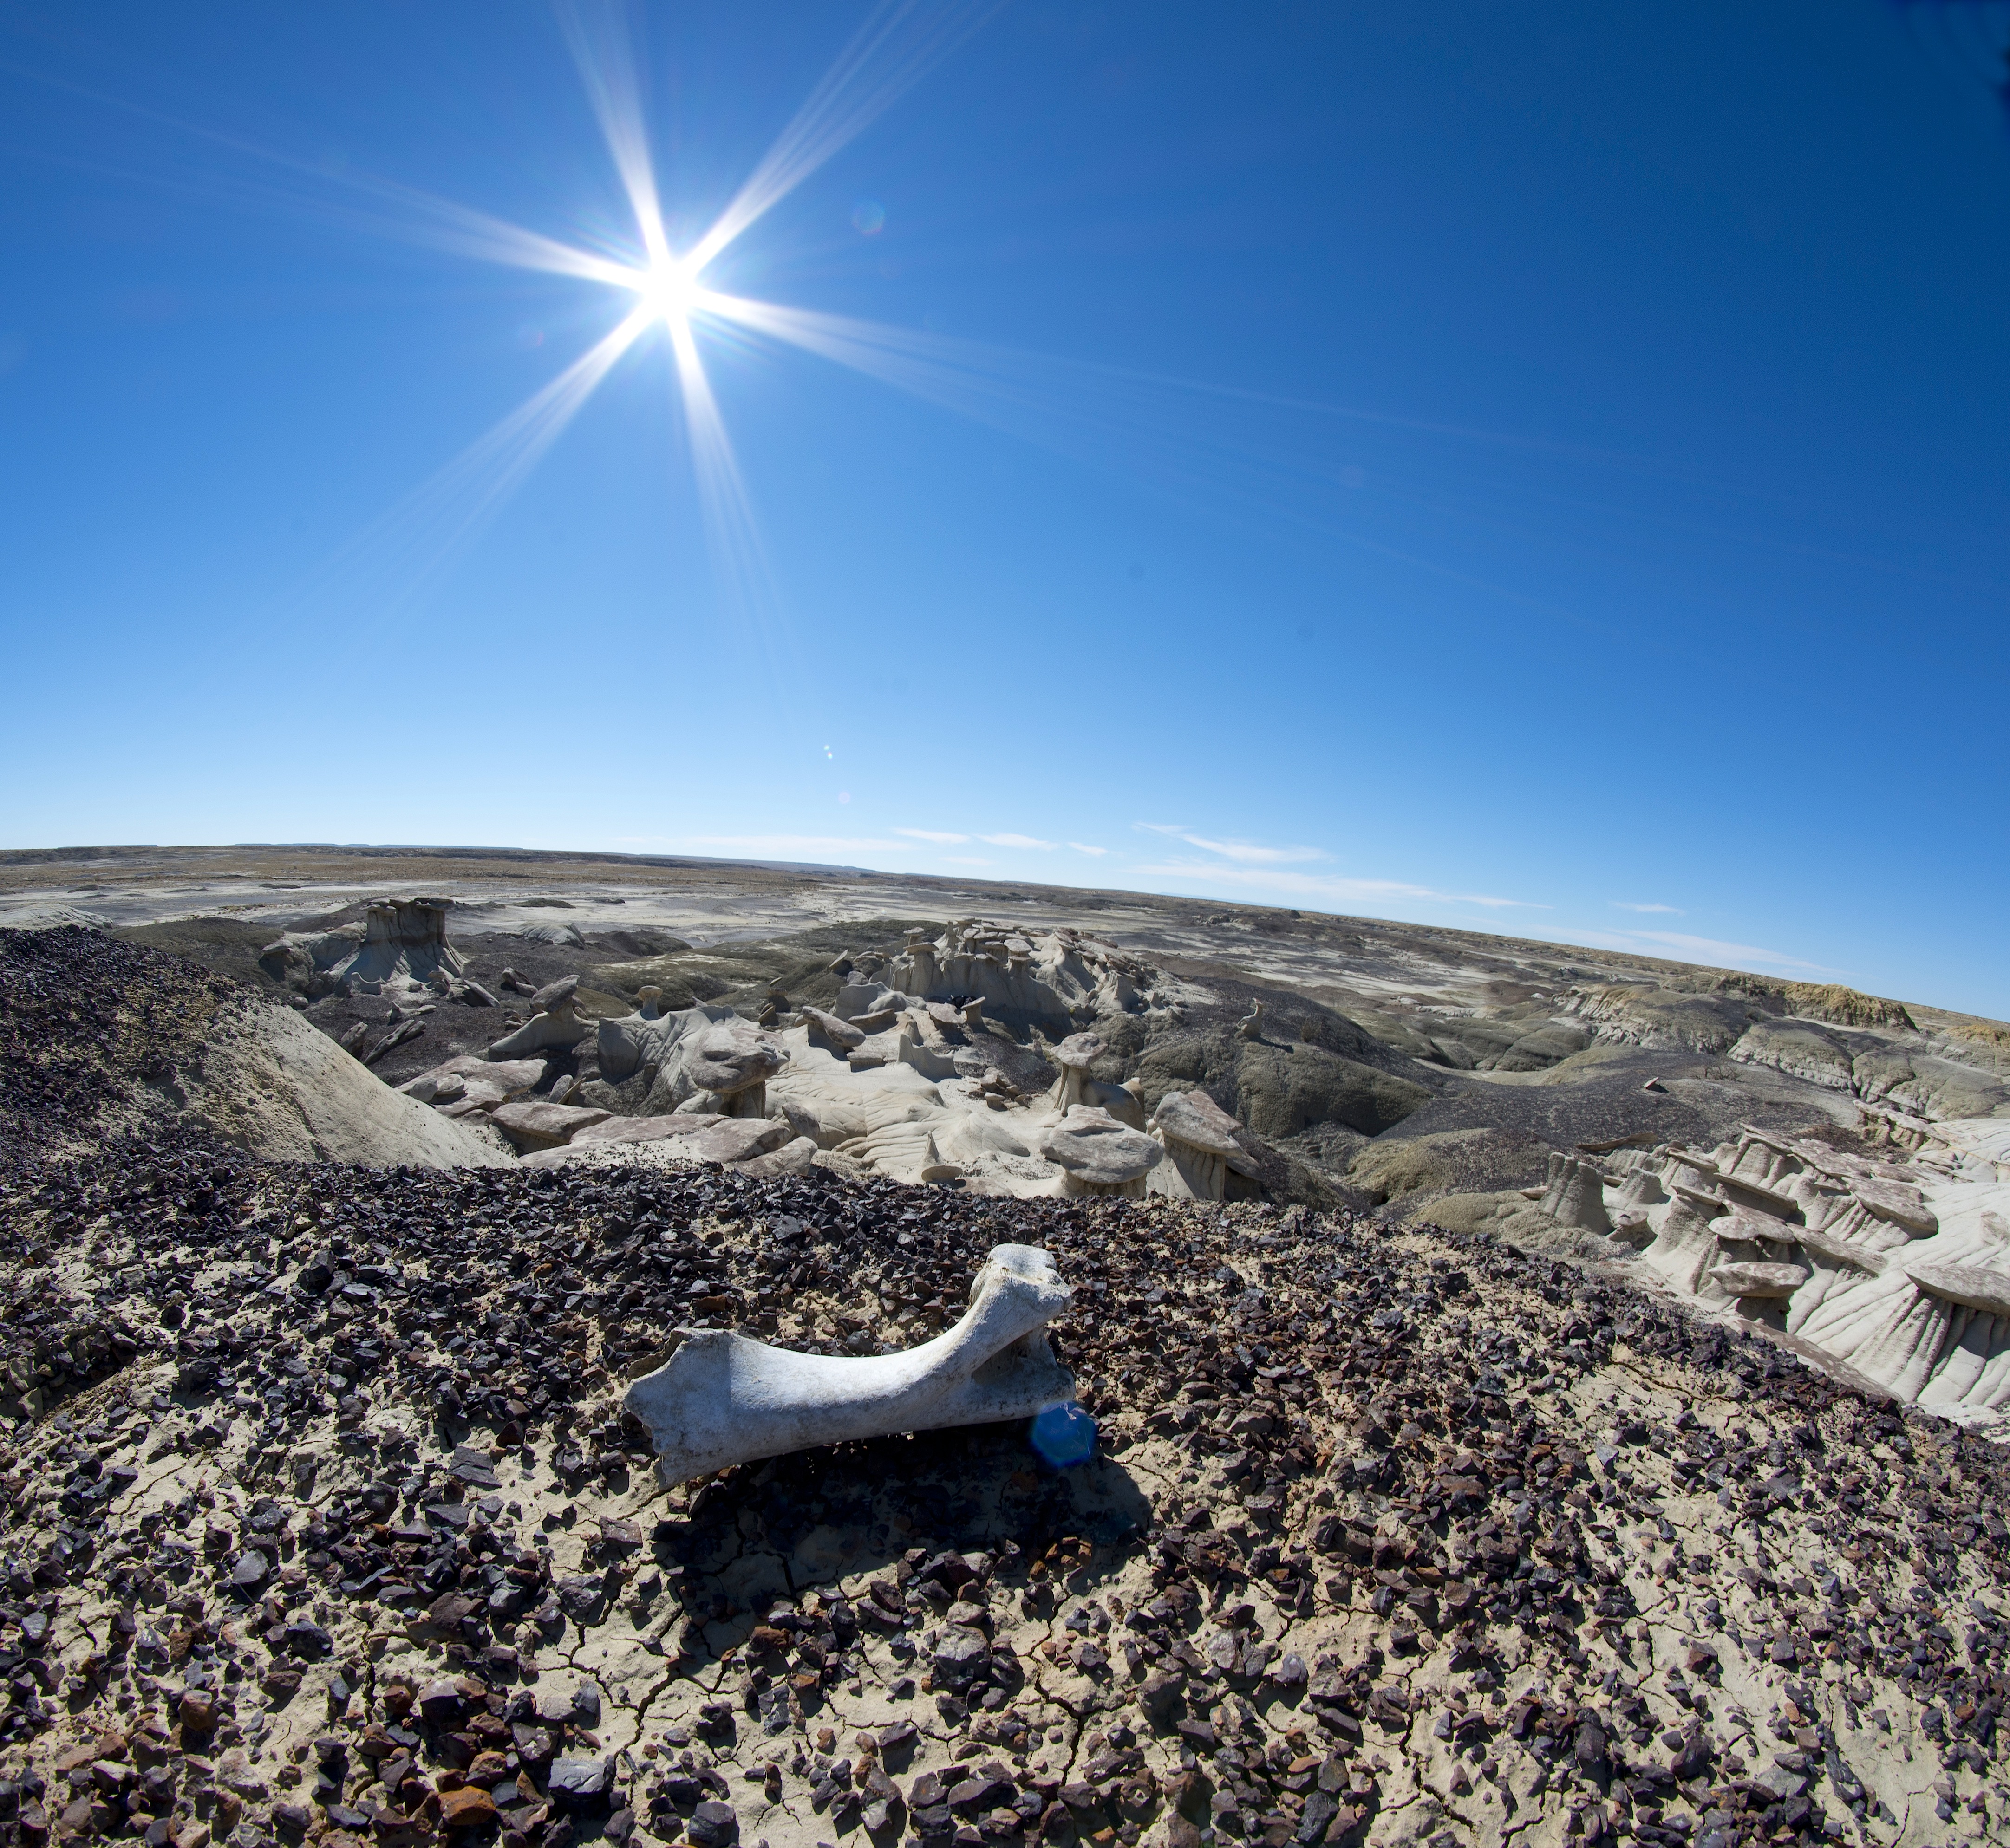
landscape, sea, horizon, mountain, sky, sunlight, geology, earth, plateau, fisheye, nikond800e, rokinon8mm, aerial photography, atmosphere of earth